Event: Nepal Earthquake
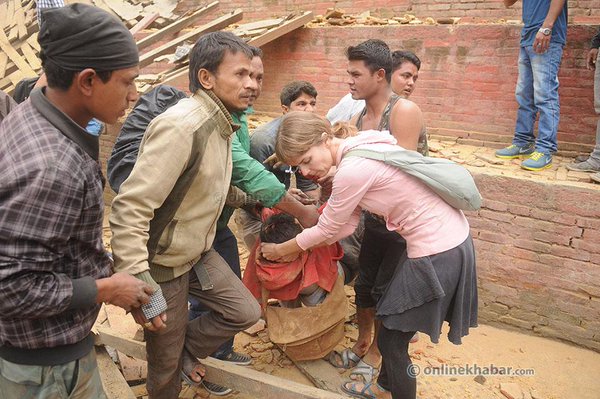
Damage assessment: damage